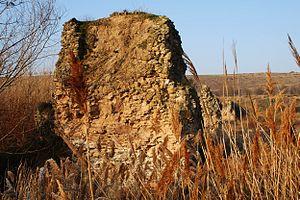
Agoncillo est une commune de la communauté autonome de La Rioja, en Espagne.